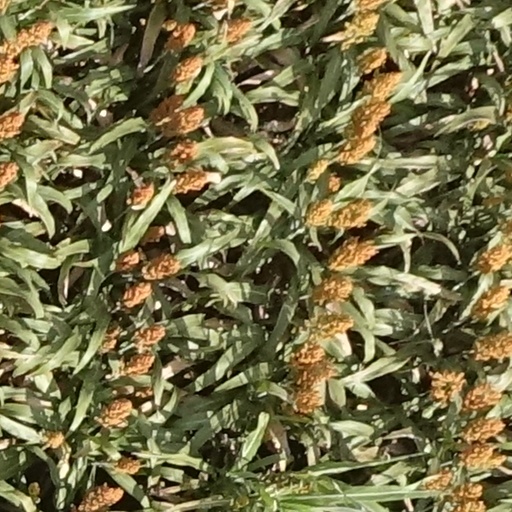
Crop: sorghum